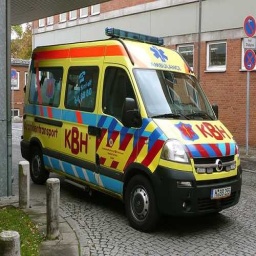
Label: ambulance